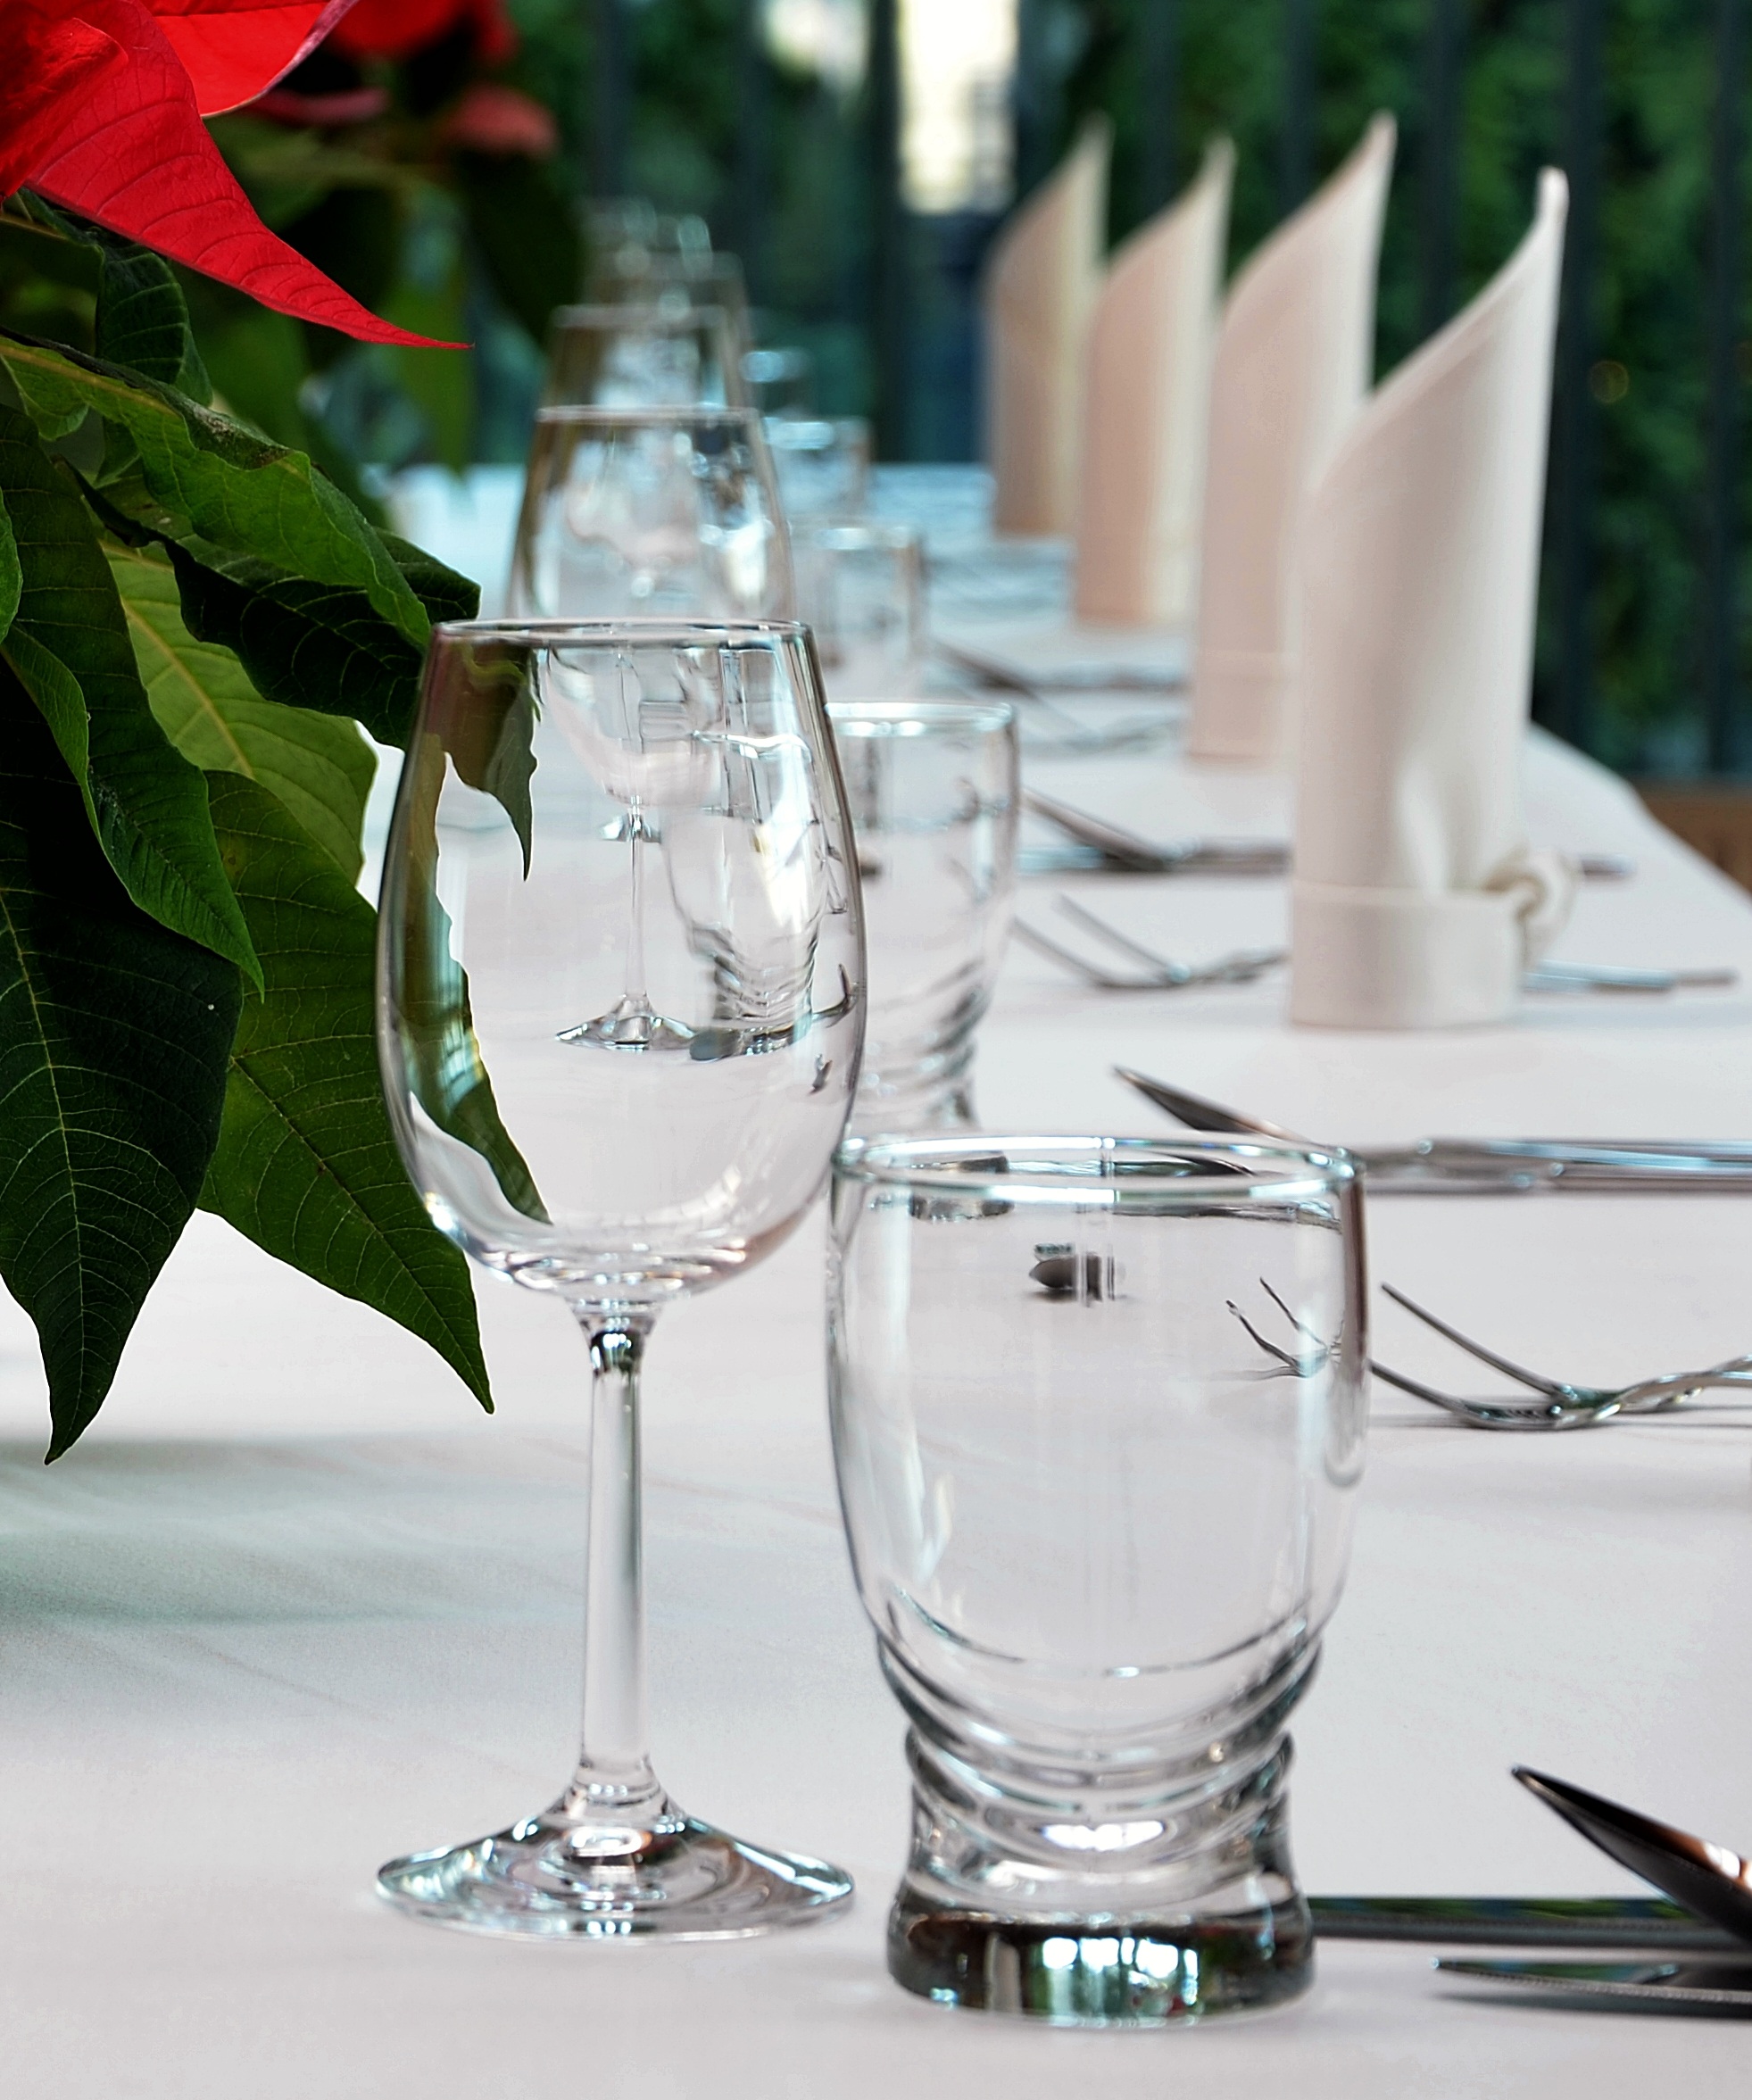
glass, drink, lighting, tableware, material, wine glass, champagne, event, wine glasses, the adoption of, stemware, centrepiece, drinkware, champagne stemware